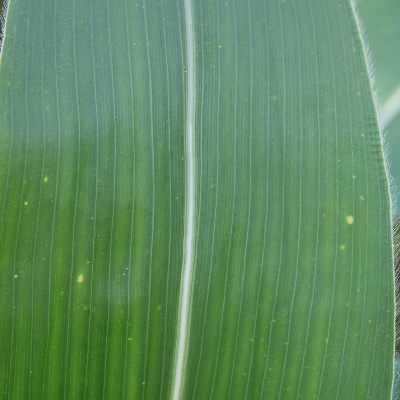
Label: Corn_(Maize)___Leaf_Spot